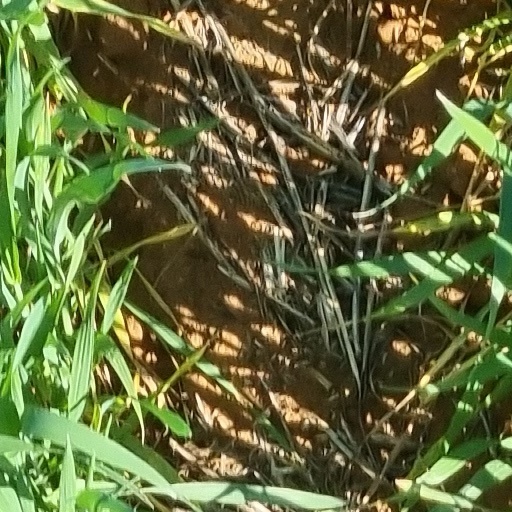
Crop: wheat